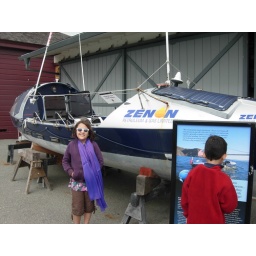
San Fran Maritime National Historical Park. Row boat used to cross Pacific Ocean by 2 guys